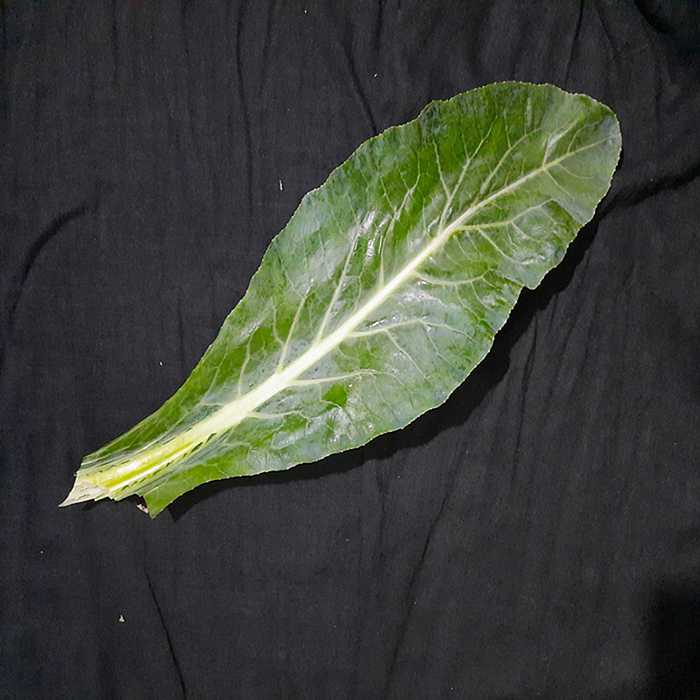
Plant: Cauliflower
Label: Fresh leaf